Peter Waterhouse (writer)

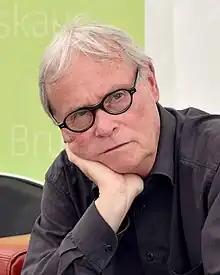
Peter Waterhouse in 2022

Born to a British father and an Austrian mother, he studied German and English literature at the University of Vienna, and later in Los Angeles, where he completed a PhD on Paul Celan. He has won a number of important literary prizes, including the "manuskripte" prize (1990), the Heimito von Doderer Prize (1997), the Austrian State Prize for Translation (2002), the H.C. Artmann Prize (2004), and the Erich Fried Prize (2007).